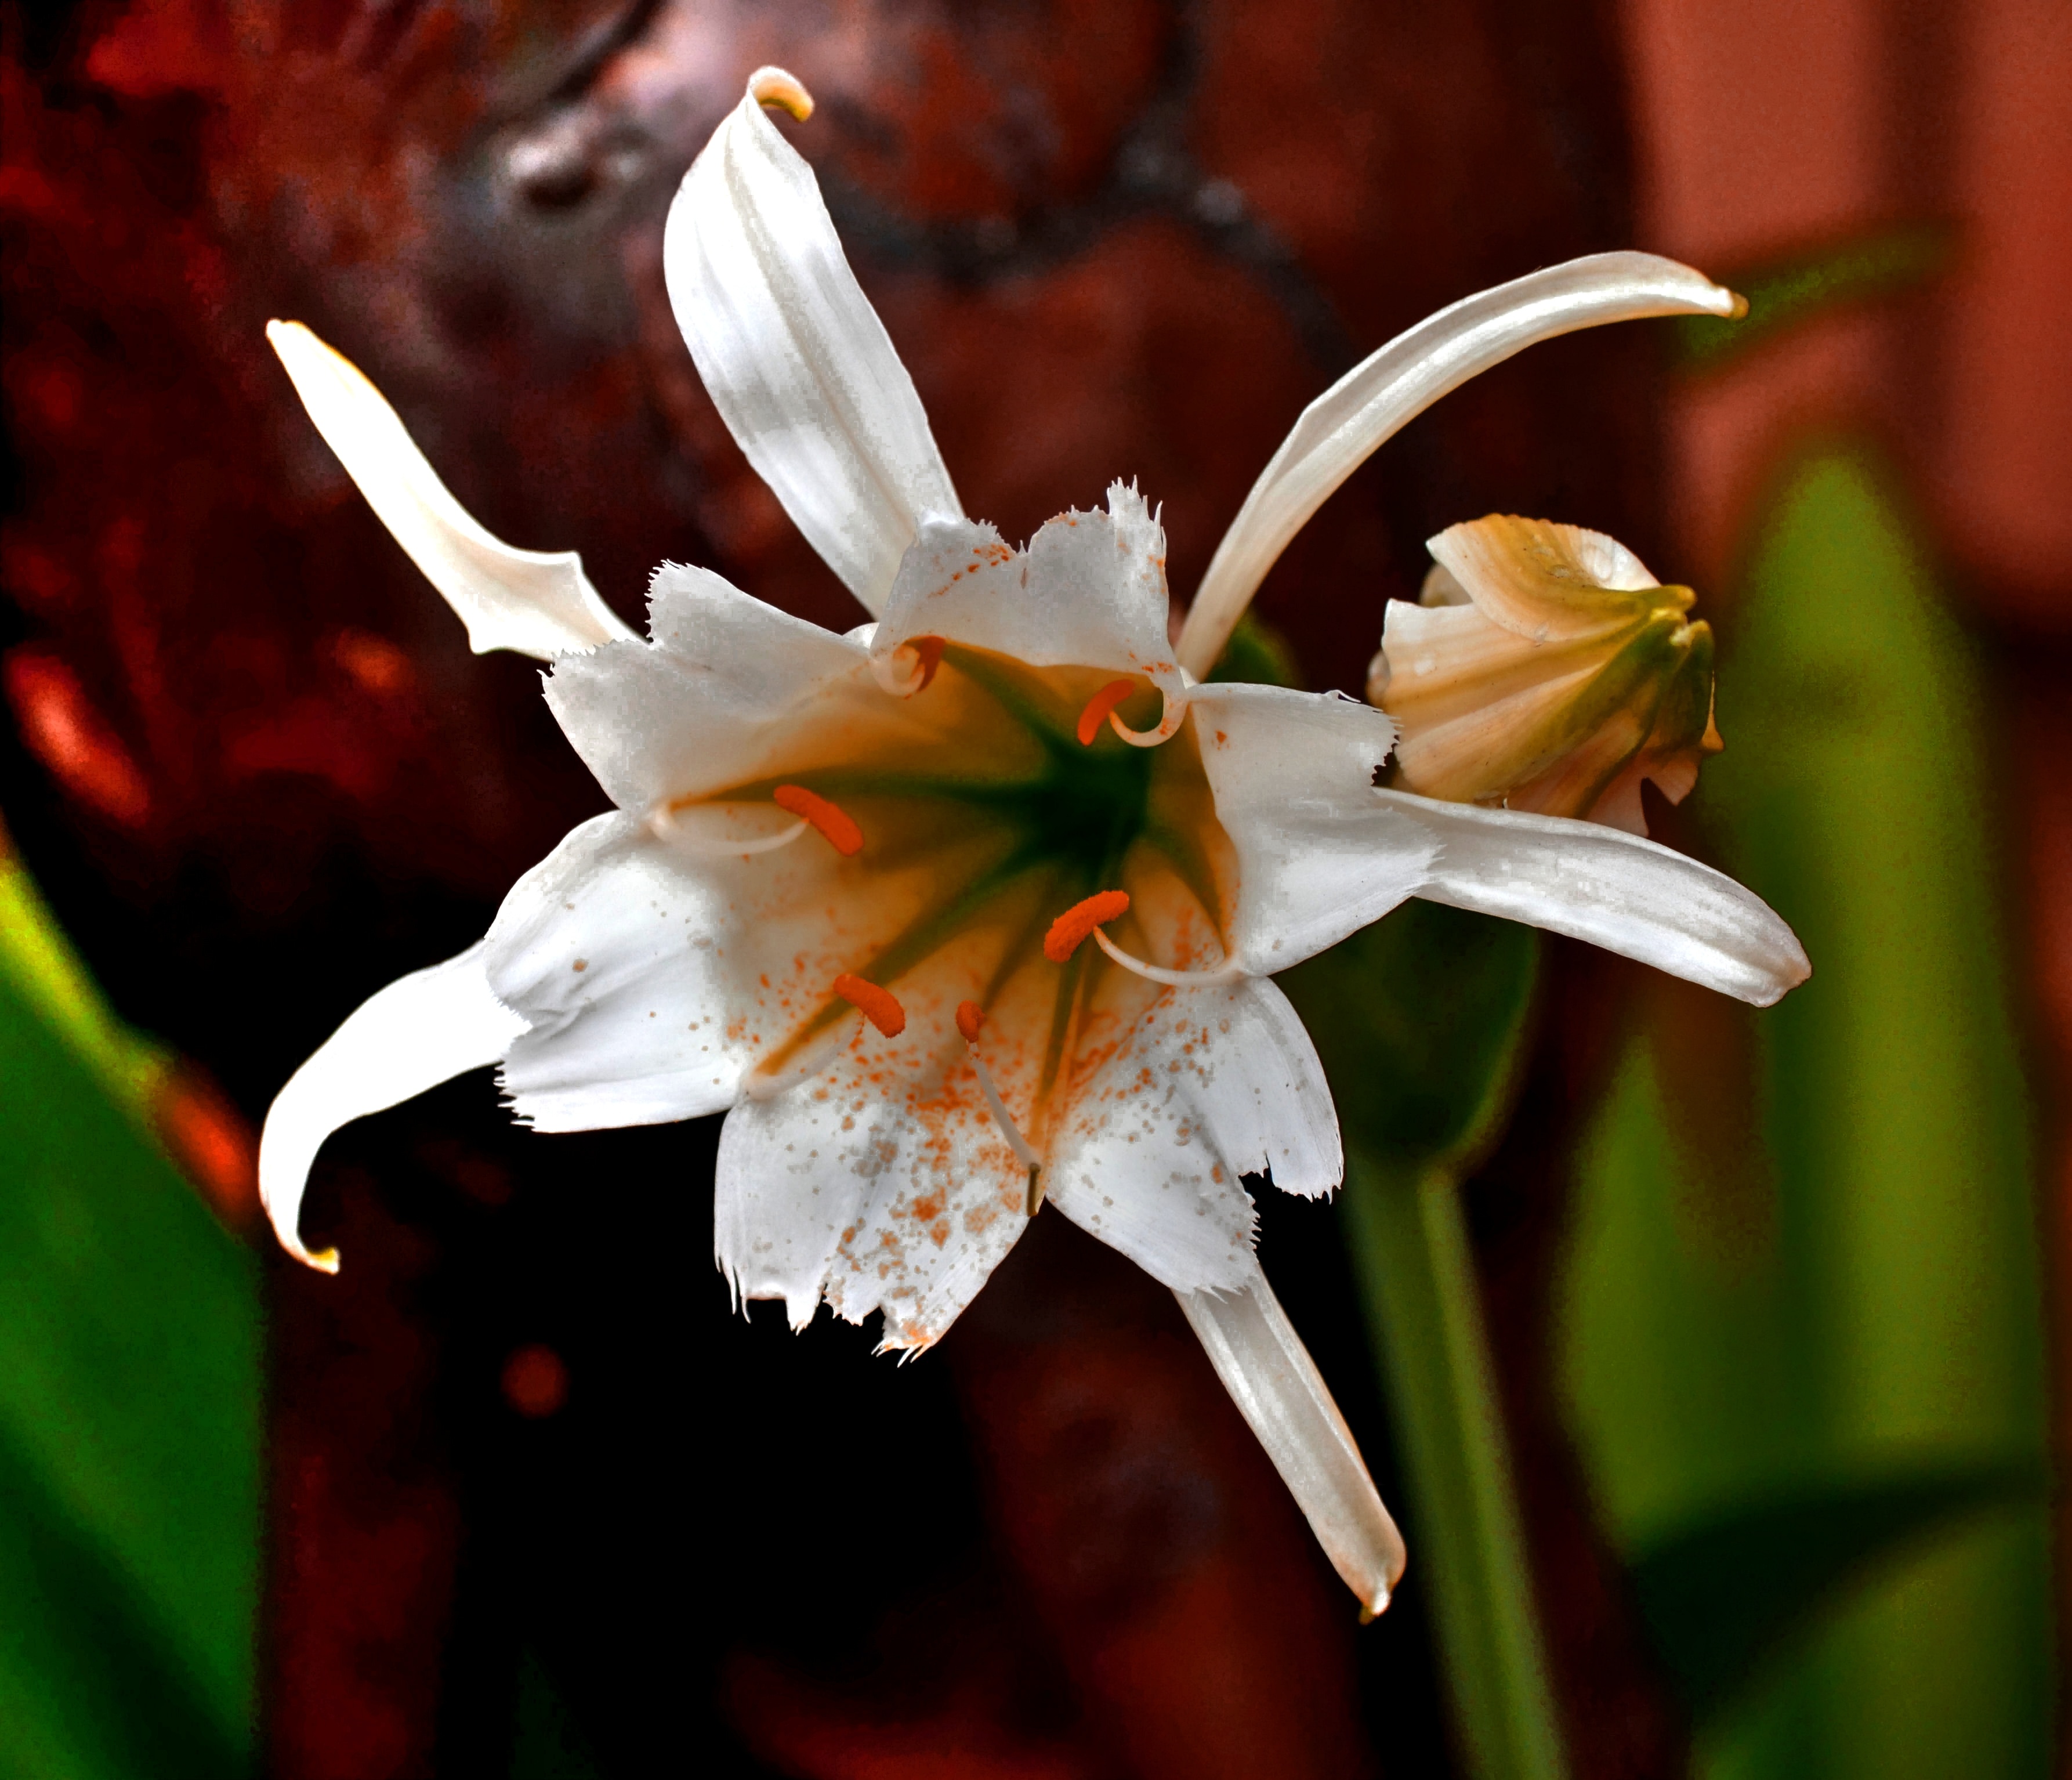
nature, blossom, plant, white, photography, leaf, flower, petal, botany, garden, flora, close up, lily, pedals, macro photography, flowering plant, plant stem, land plant, amaryllis belladonna